Archbishop Curley High School

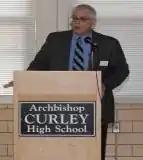
Barry Brownlee, Curley's first lay principal

At the start of the 21st century, with the endowment secured, the campus grounds were revamped with new fencing, a concession stand and a new bowl stadium with terraced seating. After the completion of the Bowl project, Fr. Grzymski stepped down as president and Fr. Martin was appointed to succeed him. Fr. Martin in turn was replaced as principal by Mr. Barry Brownlee, who had previously been an assistant under Fr. Martin, and was the first lay principal in the school.